Spontaneous (film)

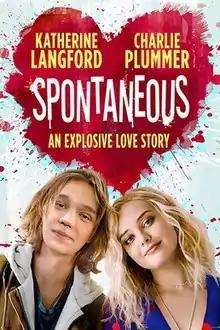
Film poster

Spontaneous is a 2020 American coming-of-age black comedy horror film, written, produced and directed by Brian Duffield, in his directorial debut. It stars Katherine Langford, Charlie Plummer, Hayley Law, Piper Perabo, Rob Huebel and Yvonne Orji and is based on the 2016 novel of the same name by Aaron Starmer.